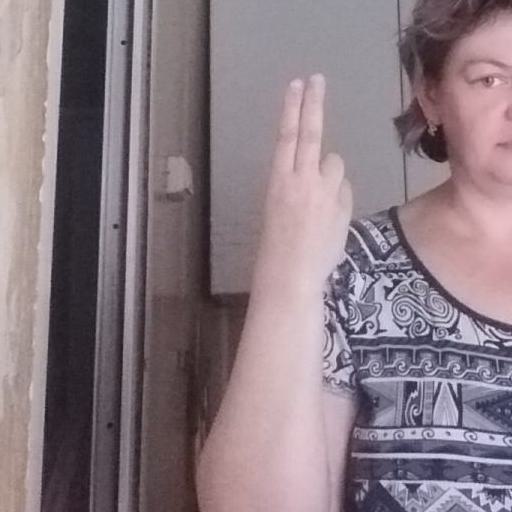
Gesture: two_up_inverted